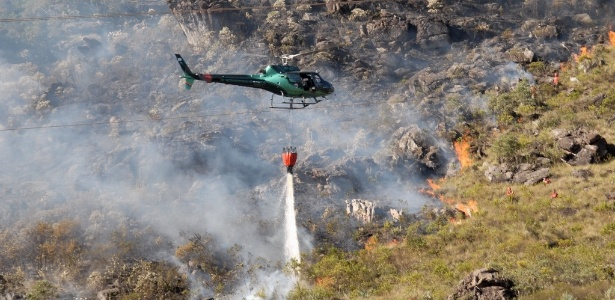
Fire: yes
Smoke: yes